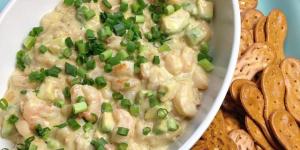
dip de camarones